Question: Please indicate a possible affordance area of the baseball bat that can be used for holding
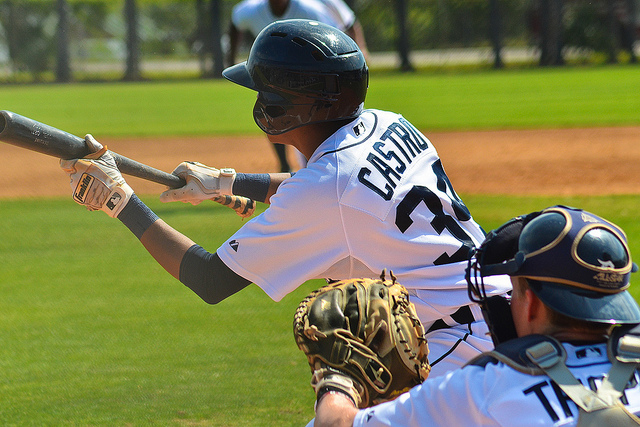
Answer: [153.5, 154.5, 230.5, 208.5]